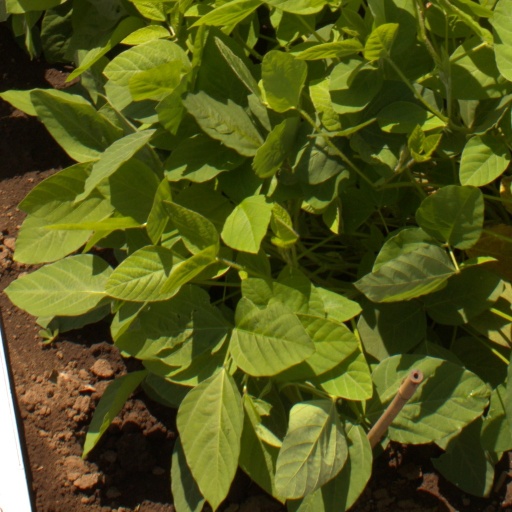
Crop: soybean